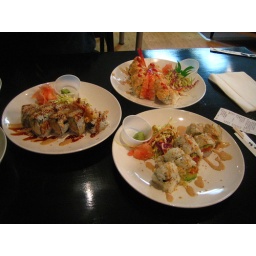
wasabi in plastic cups